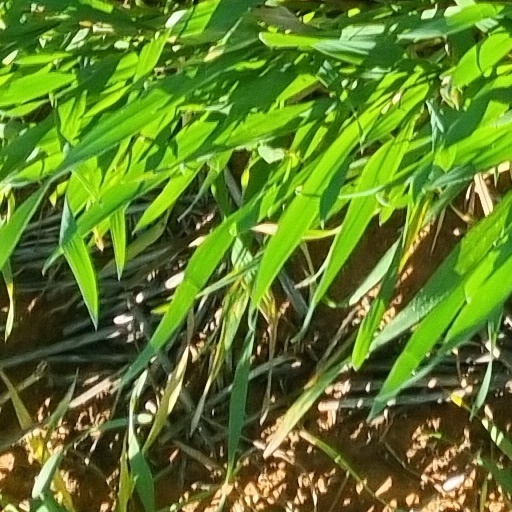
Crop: wheat